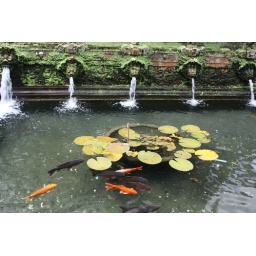
Carp swimming in the crystal clear water. This and the next pool were side by side.